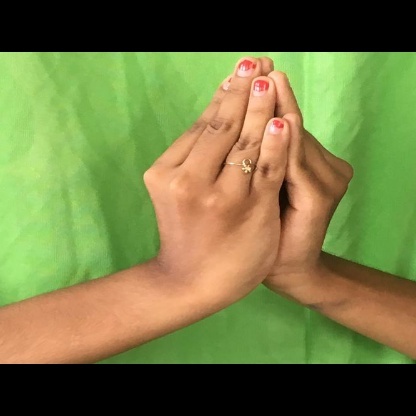
Mudra: Kapotham